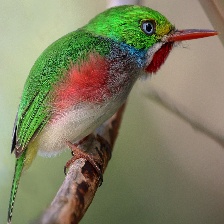
Species: CUBAN TODY
Scientific name: TODUS MULTICOLOR